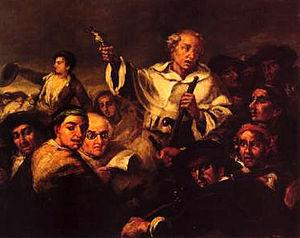
Eugenio Lucas y Padilla, dit Eugenio Lucas Velázquez, né à Madrid le 9 février 1817 et mort dans la même ville le 11 septembre 1870, est un peintre espagnol.